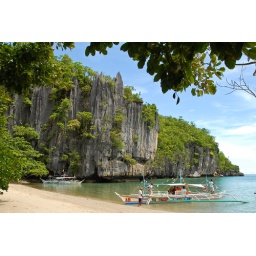
A short boat trip from Sabang in Palawan takes us to this magnificent beach with limestone cliffs...